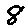
Label: 8